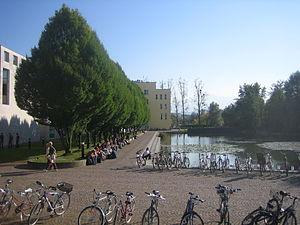
L'université de Salzbourg est une université autrichienne située à Salzbourg.